South Korea–United States relations

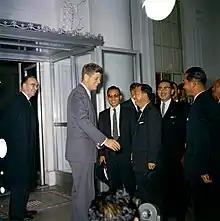
President John F. Kennedy greets General Park Chung Hee, November 1961

Following the United States expedition to Korea in 1871, the United States and Joseon established diplomatic relations under the 1882 Treaty of Peace, Amity, Commerce, and Navigation. In 1883, Joseon sent the first ever Korean special mission to the United States, also known in Korean as "Bobingsa". However, Japan assumed direction over Korean foreign affairs in 1905 and in 1910 began a 35-year period of colonial rule over Korea.